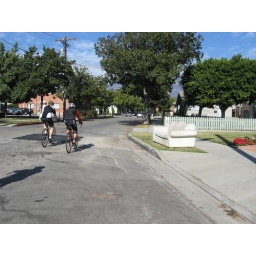
A nice white couch in Pasadena